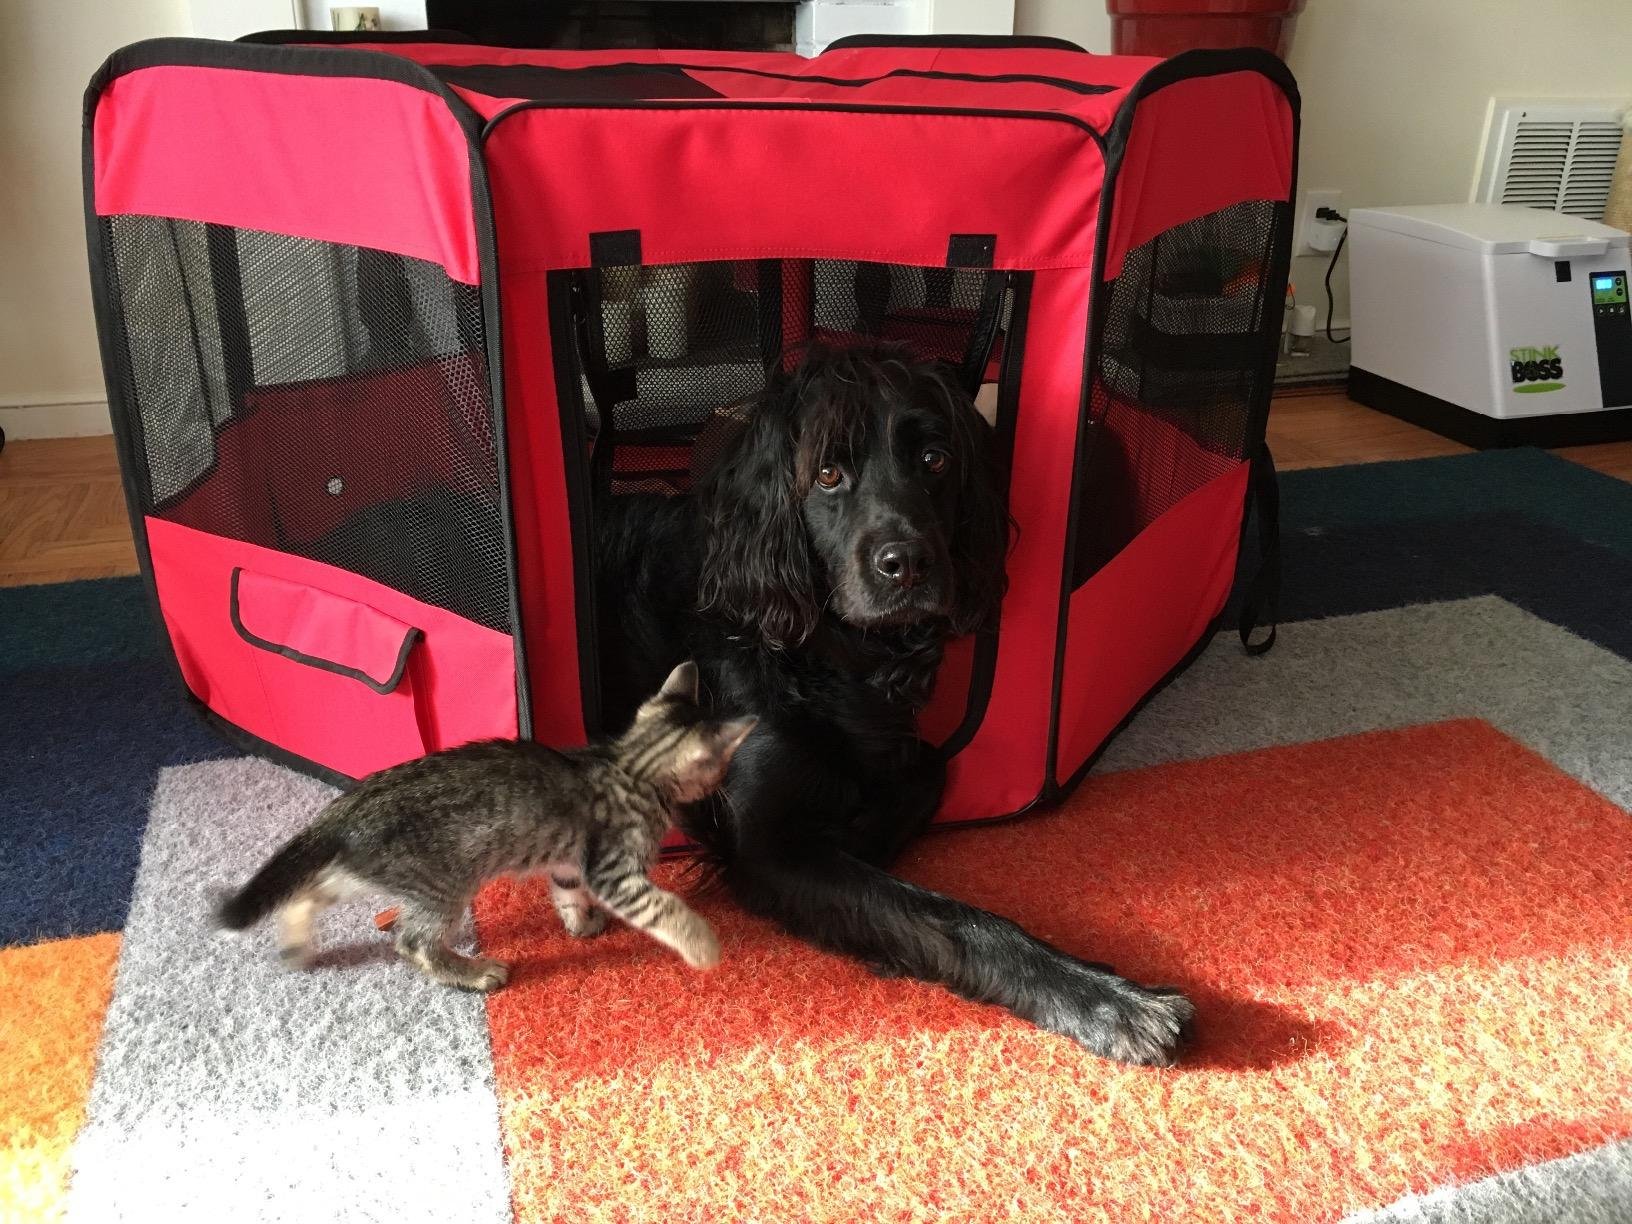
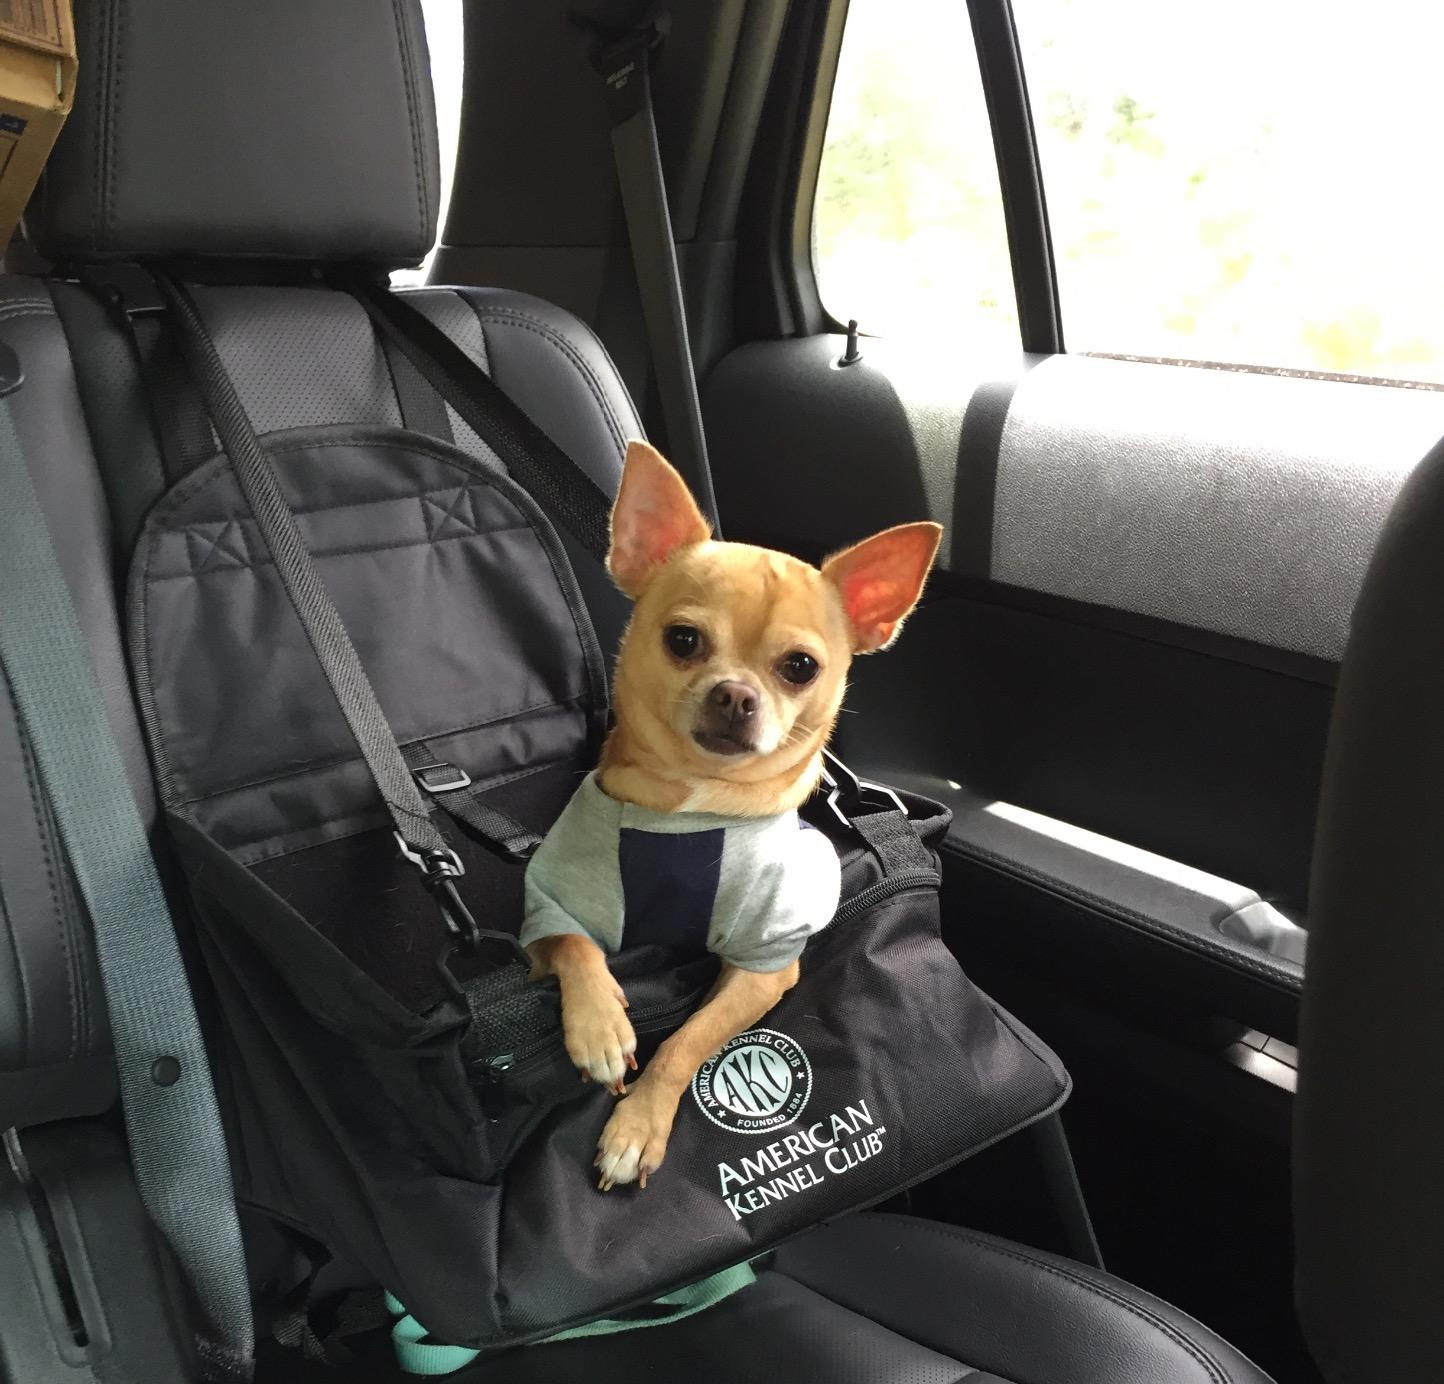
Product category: items_kennel
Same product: no